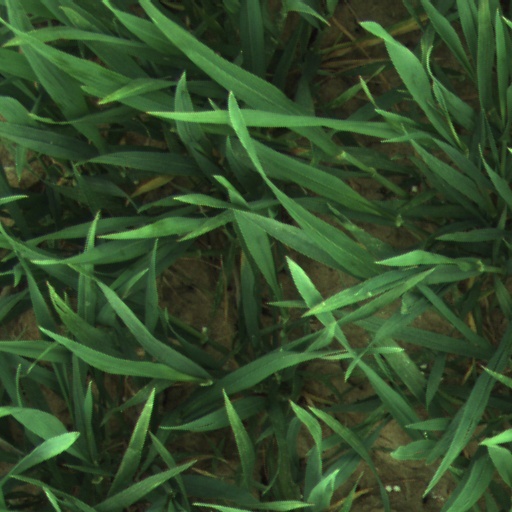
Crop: wheat